Horse teeth

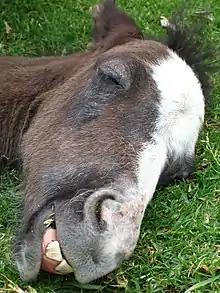
"Milk teeth" of a foal are short and oval-shaped

Horses are diphyodontous, erupting a set of first deciduous teeth (also known as milk, temporary, or baby teeth) soon after birth, with these being replaced by permanent teeth by the age of approximately five years old. The horse will normally have 24 deciduous teeth, emerging in pairs, and eventually pushed out by the permanent teeth, which normally number between 36 and 40. As the deciduous teeth are pushed up, they are termed "caps". Caps will eventually shed on their own, but may cause discomfort when still loose, requiring extraction.